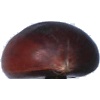
Label: Chestnut 1